Question: Please indicate a possible affordance area of the frisbee that can be used for holding
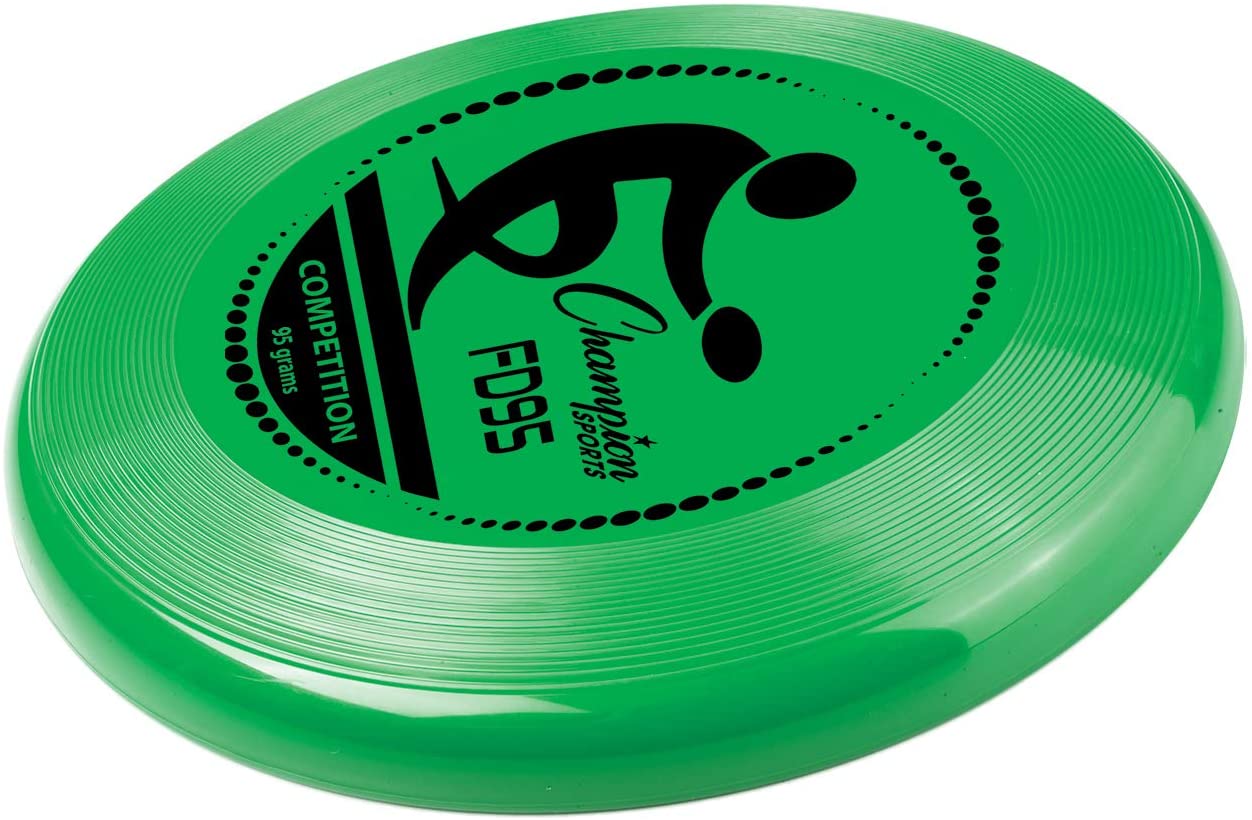
Answer: [6.06, 3.705, 1247.175, 813.825]